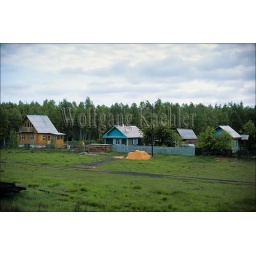
Russia, siberia near magdagachi, wooden houses